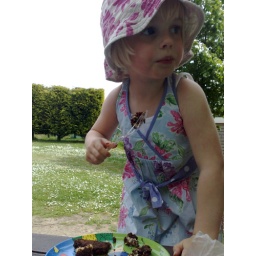
At Wingham Wildlife Park earlier today eating cake made by her Granny and wearing her new dress.